Douglas Cause

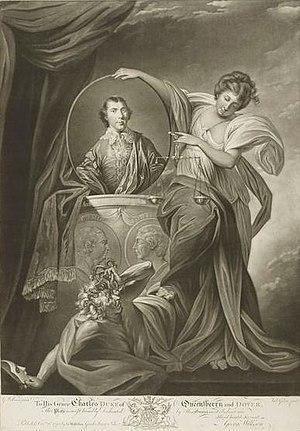
Print commemorating the victory of Archibald Douglas in the House of Lords. A portrait of Douglas appears in the medallion, supported on a plinth by a figure of Justice. The plinth bears two medallion portraits of the Lords Mansfield and Camden, who were judges in the case. At the foot of the plinth, trampled underfoot, lies the figure of Deceit, holding a mask.

The Douglas Cause was a cause célèbre and legal struggle contested in Great Britain during the 1760s. The main parties were Archibald Douglas (1748–1827) and James Douglas-Hamilton, 7th Duke of Hamilton (1755–1769). The affair gripped the nation, leading to death threats and rioting.